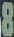
Number: 8